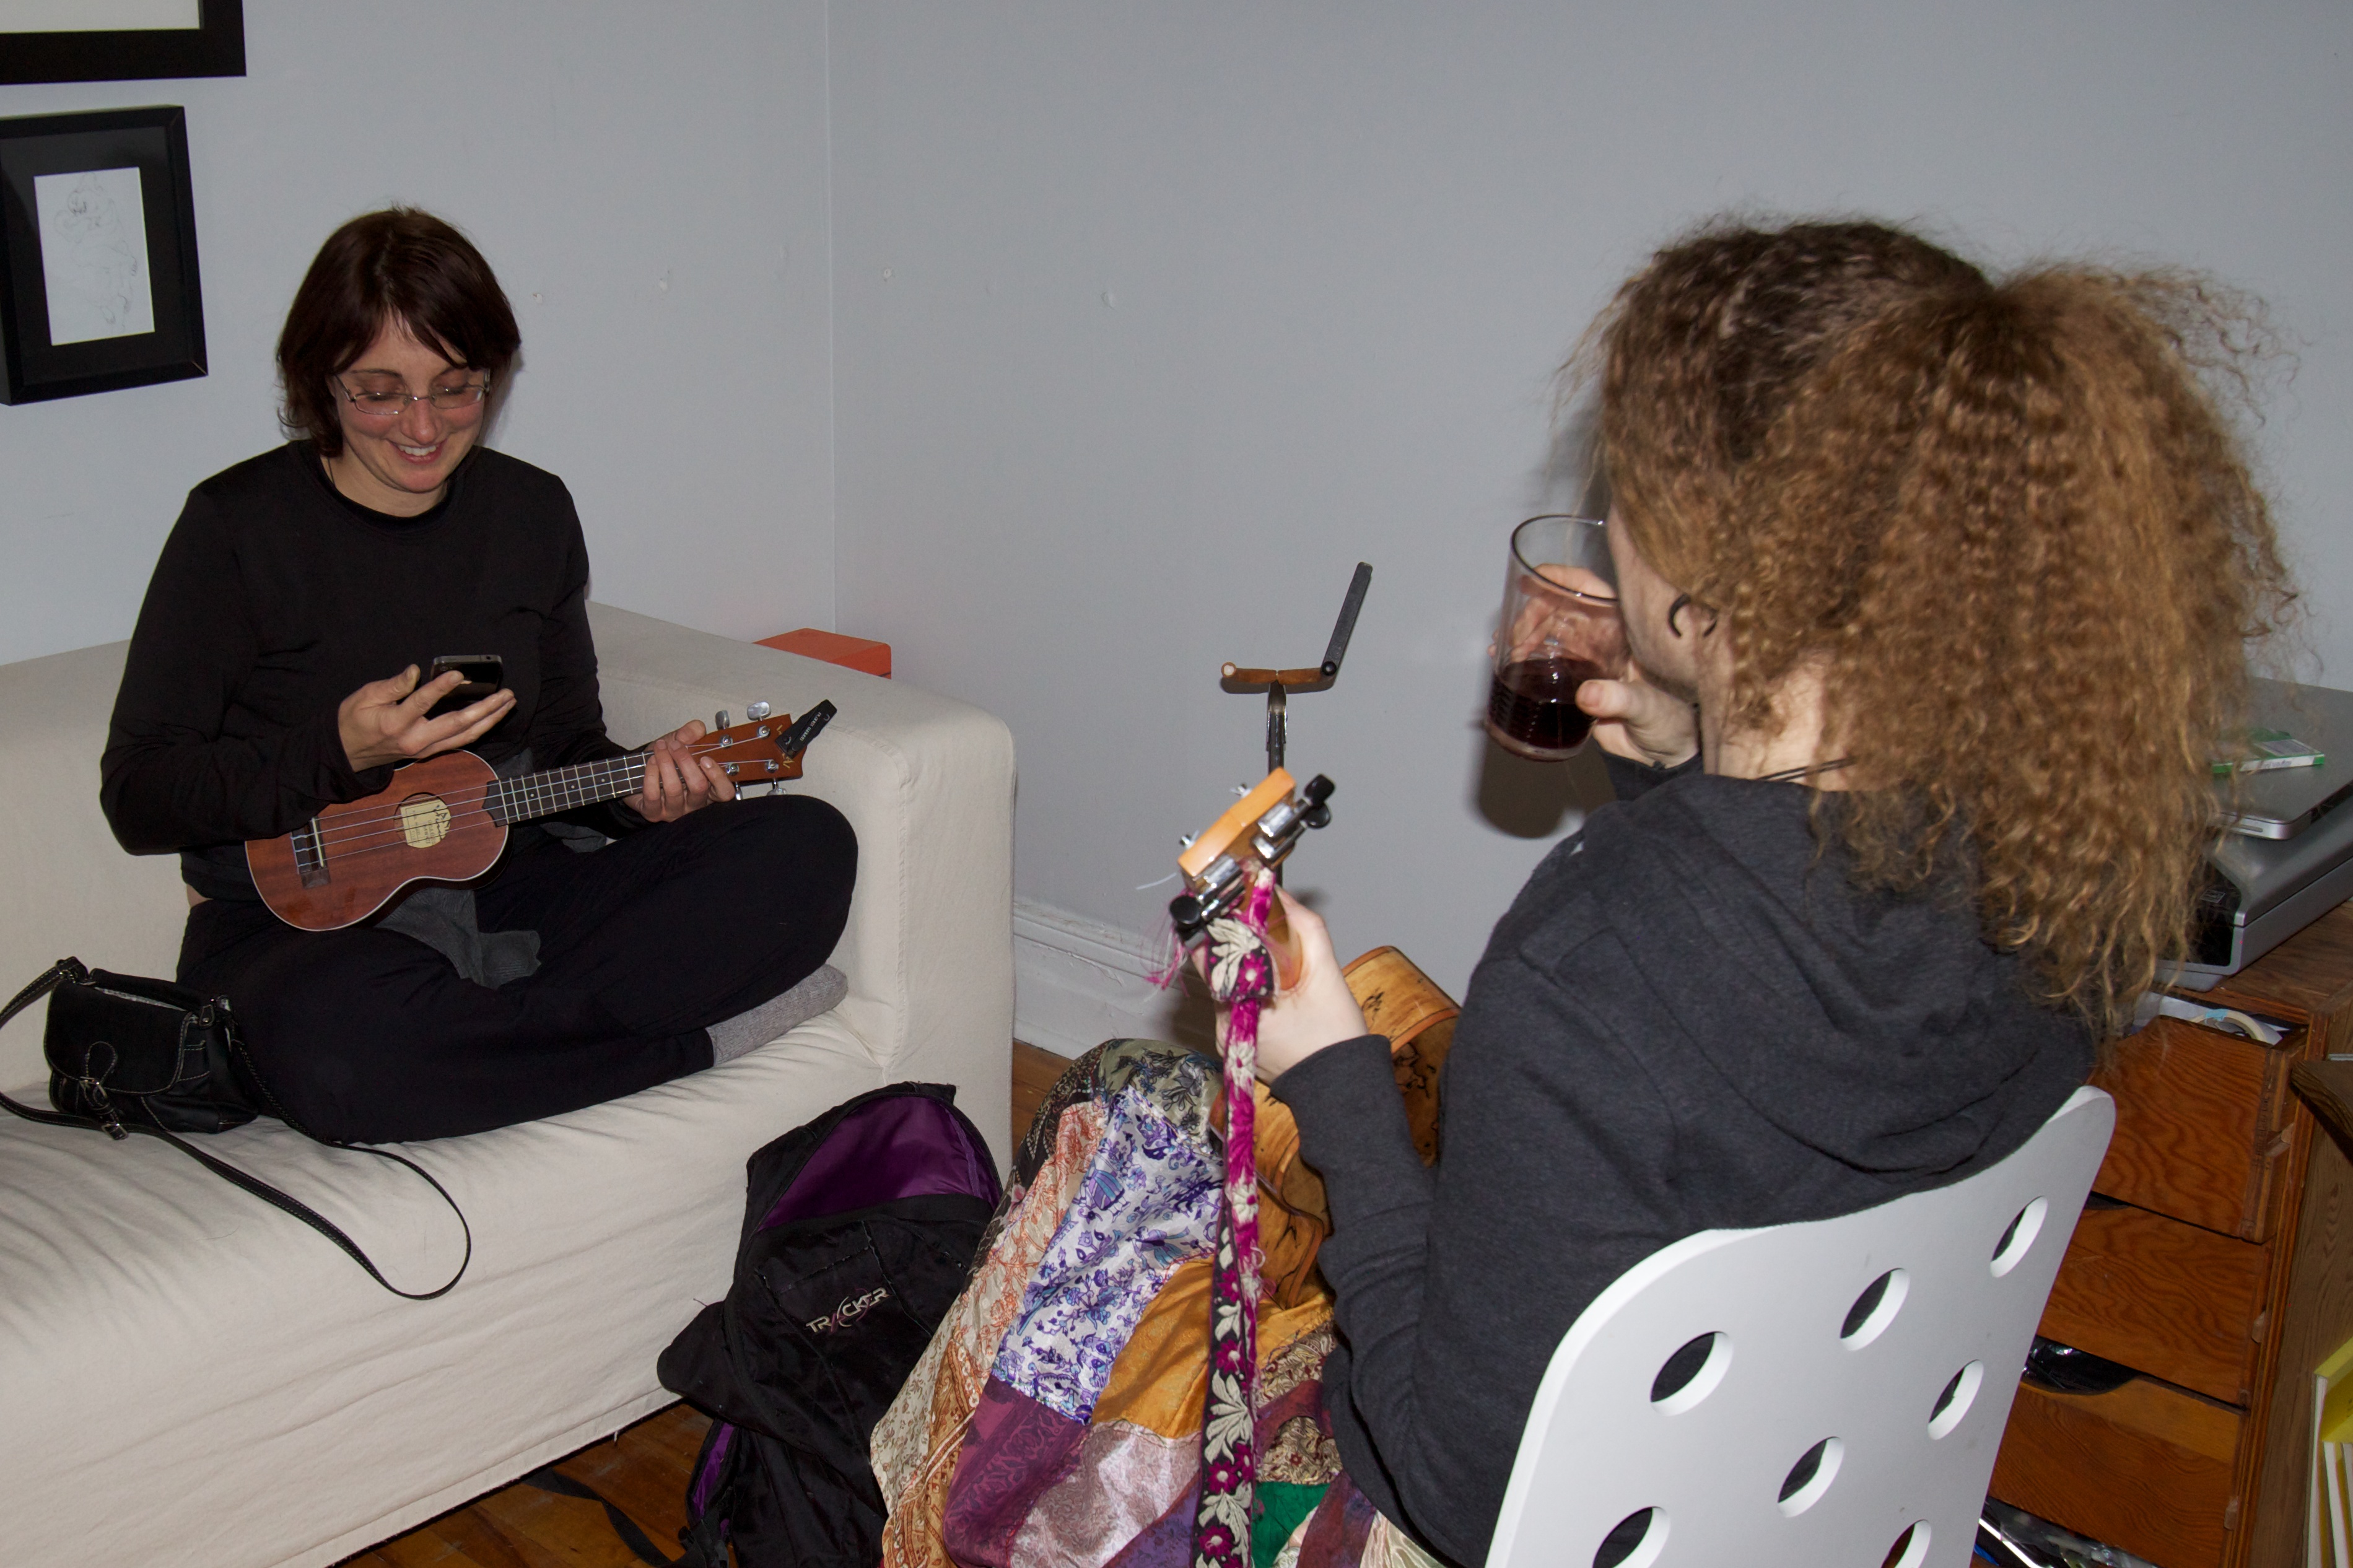
people, art